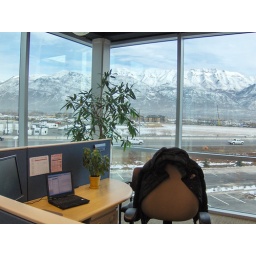
My desk in our new office